Firestone Tire and Rubber Store

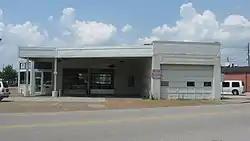
Firestone Tire and Rubber Store, July 2011

Firestone Tire and Rubber Store is a historic commercial building located in downtown Evansville, Indiana. It was built in 1930, and is a one-story, Art Deco style building. The building was originally built to house a Firestone Tire and Rubber Company outlet.